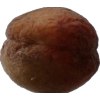
Label: peach